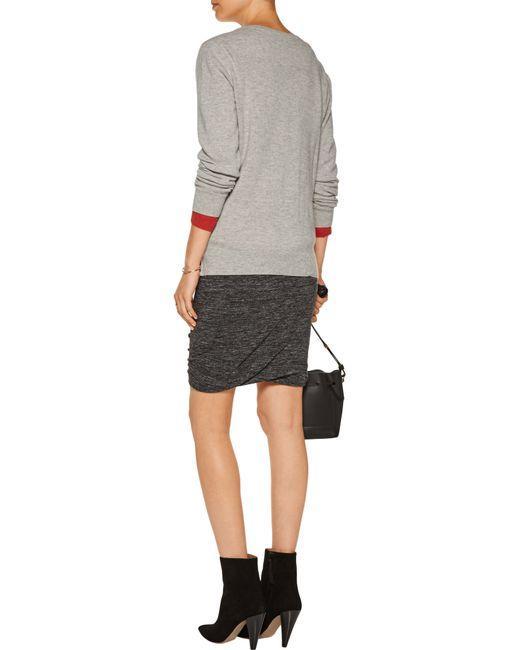
Minirock graue Farbe für Frauen